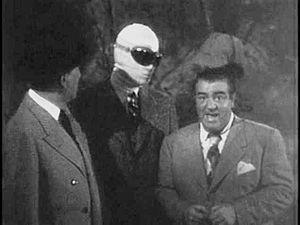
Deux Nigauds contre l'homme invisible est un film américain réalisé par Charles Lamont, sorti en 1951.